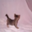
Label: cat